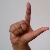
The image shows a hand gesture representing the letter 'L' in Indian Sign Language.